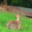
Label: rabbit